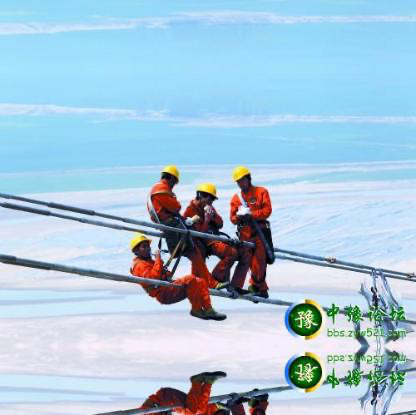
Objects in the image:
label: helmet
label: helmet
label: helmet
label: helmet